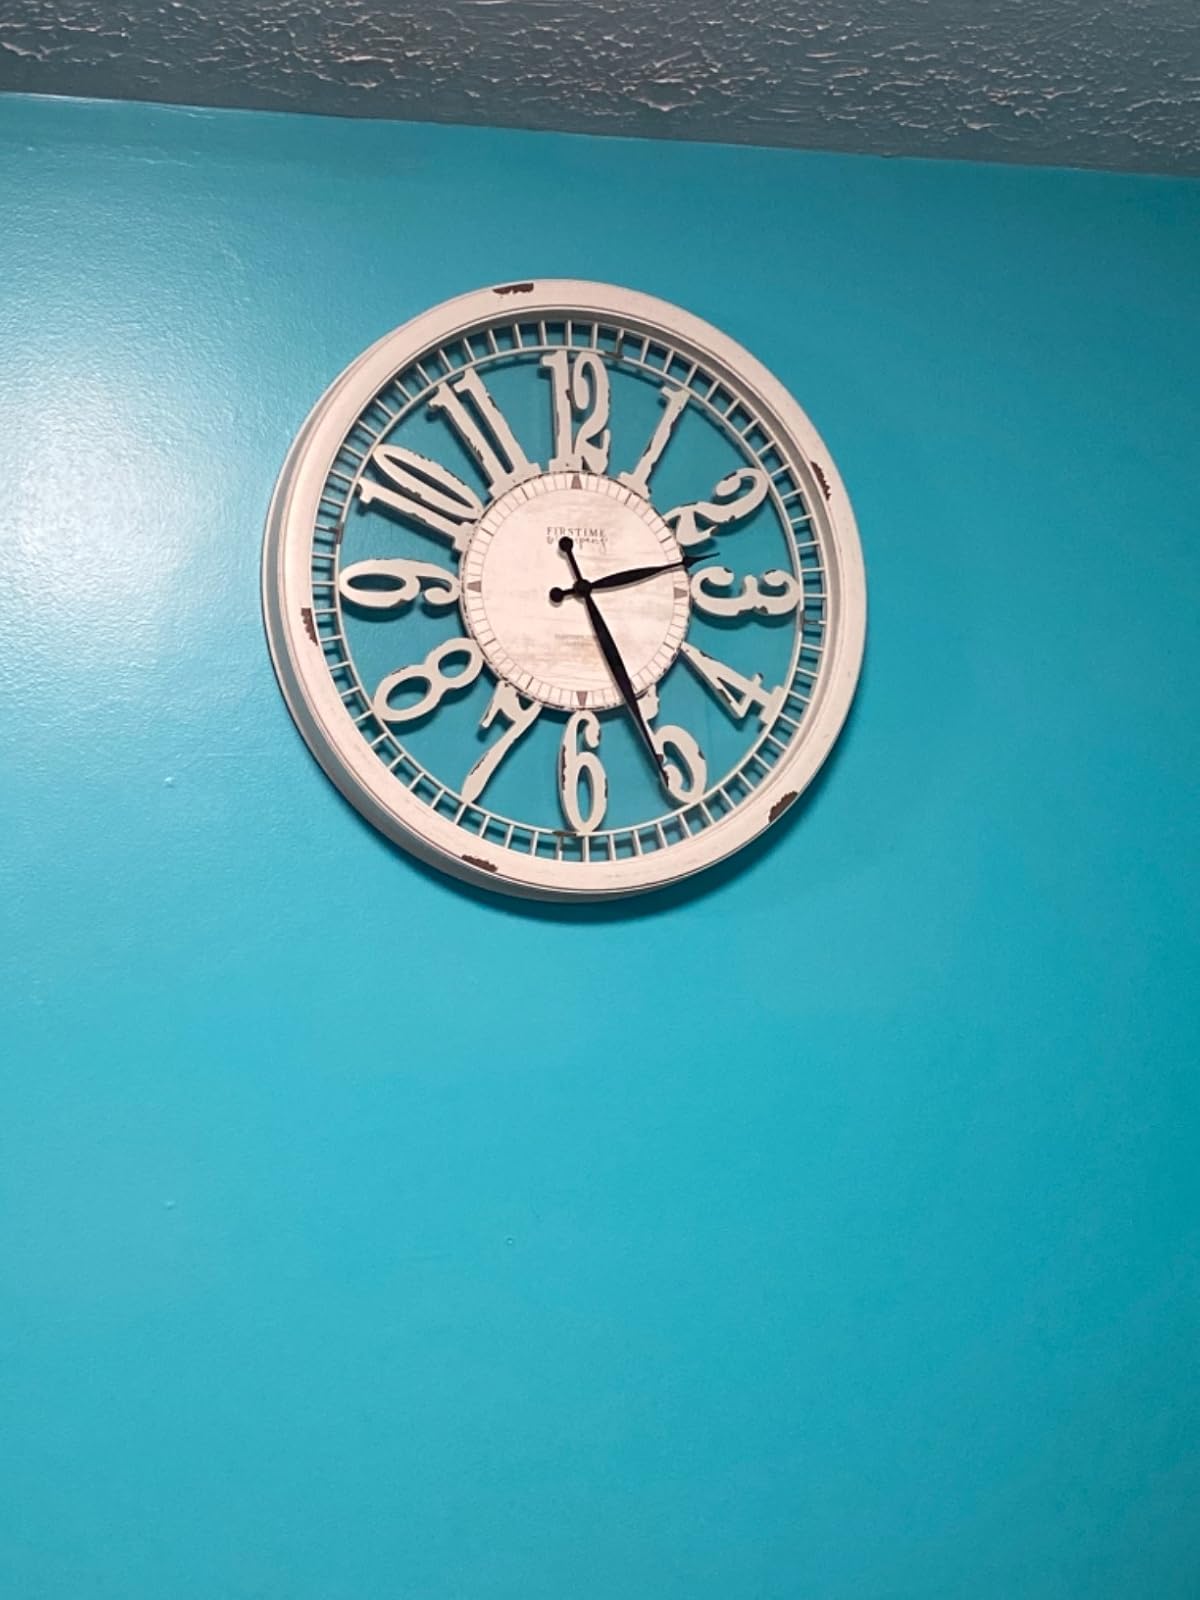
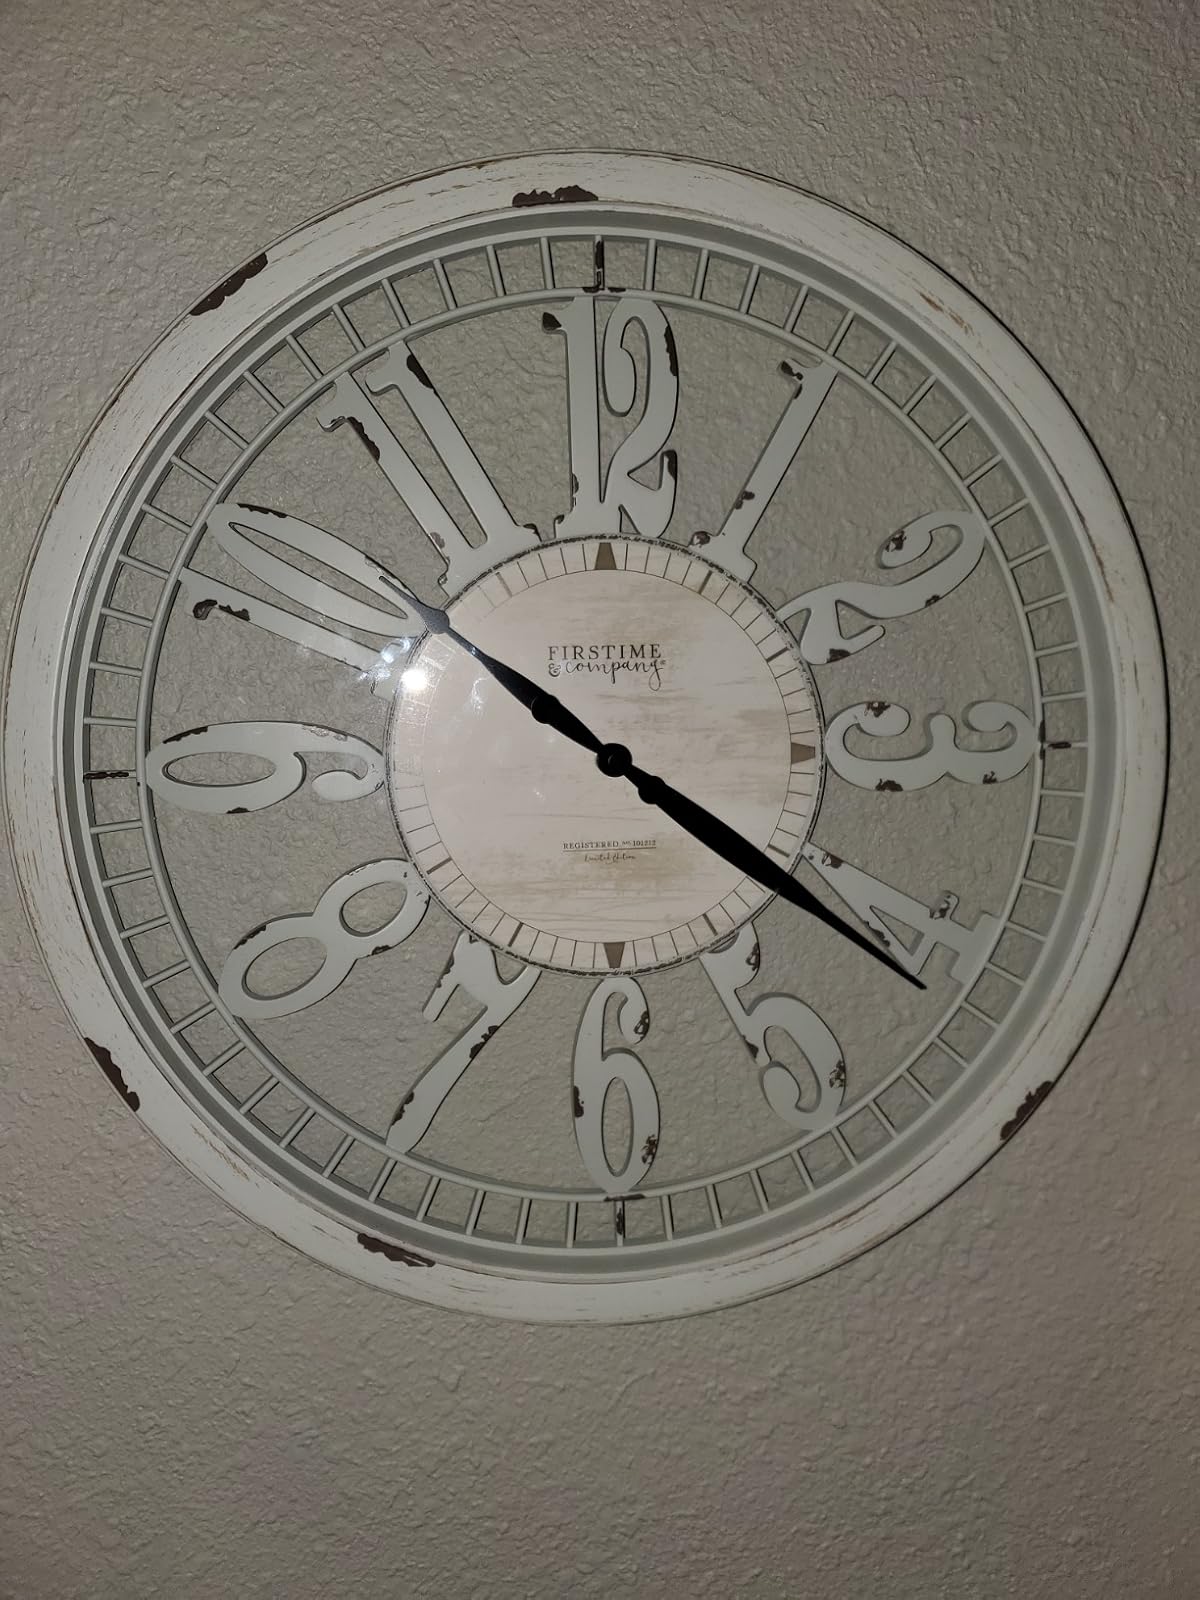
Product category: clock
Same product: yes